Carrick Hill

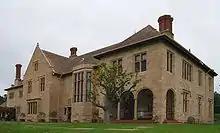
Carrick House, the main building on the Carrick Hill property

Carrick Hill is a publicly accessible historic property at the foot of the Adelaide Hills, in the suburb of Springfield, in South Australia. It was the Adelaide home of Sir Edward "Bill" Hayward and his wife Ursula (née Barr-Smith), and contains a large collection of drawings, sculptures, antiques and paintings. Completed in 1939 and built in the style of an English manor, it is one of the few period homes in Australia to have survived with its grounds undiminished and most of its original contents intact.